Bullet Train (film)

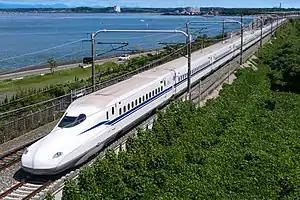
High-speed bullet train Tokaido Shinkansen, upon which the film was based

"Bullet Train" had been initially developed by Antoine Fuqua—who co-produced the film—through his Fuqua Films banner. It was originally intended to be a serious action thriller, but the project turned into a light-hearted action comedy during the development process.